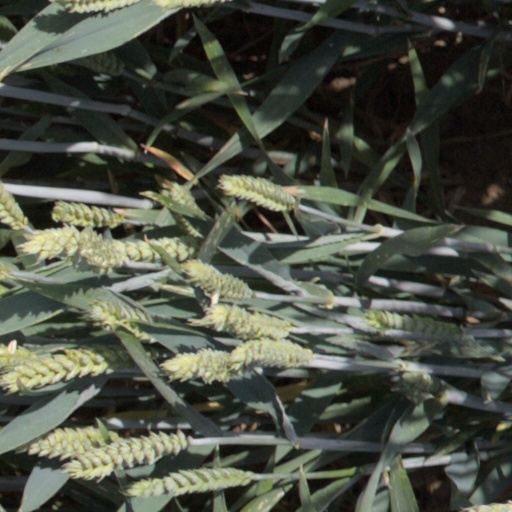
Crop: wheat